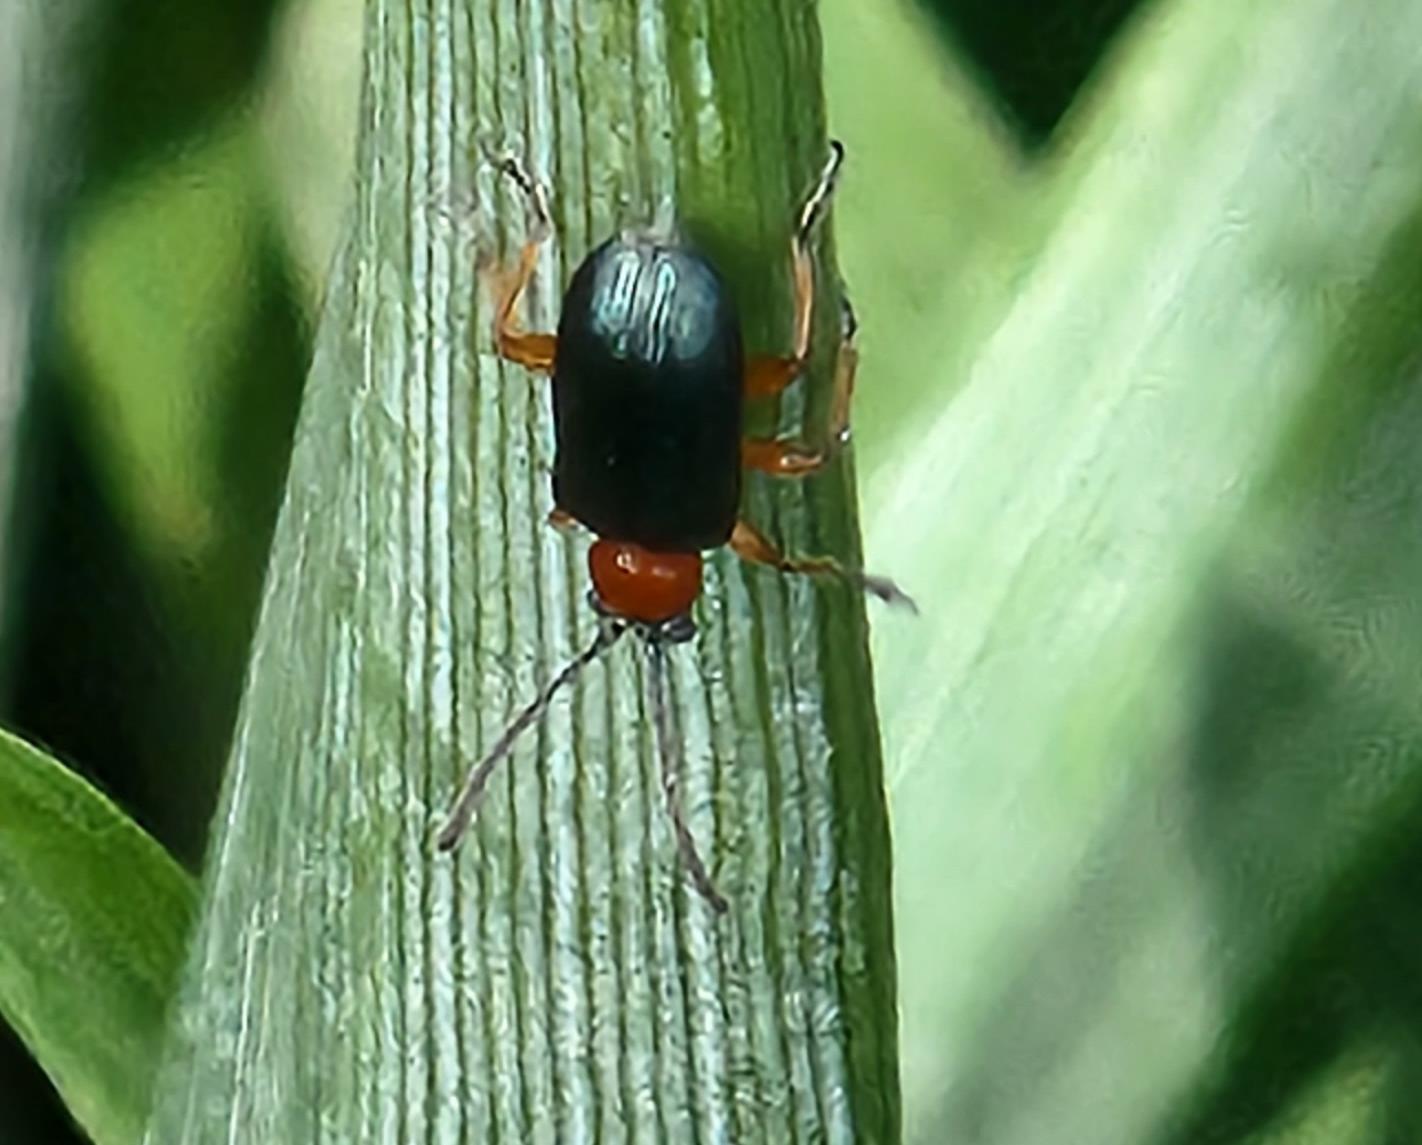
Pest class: cereal_leaf_beetle